Central nucleus of the amygdala

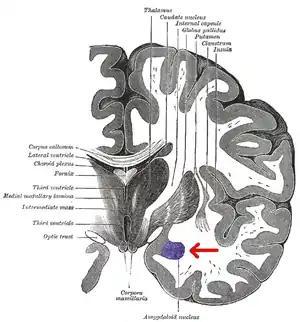
Coronal section of brain through intermediate mass of third ventricle. Amygdala is shown in purple.

The amygdalofugal pathway (Latin for "fleeing from the amygdala" and commonly distinguished as the ventral amygdalofugal pathway) is one of the three principal pathways by which fibers leave the amygdala. The other main efferent pathways from the amygdala are the stria terminalis and anterior commissure. The anterior commissure also serves to connect the two amygdala.